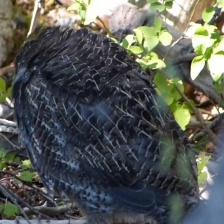
Species: BLUE GROUSE
Scientific name: DENDRAGAPUS OBSCURUS
ImageNet parent category: black_grouse